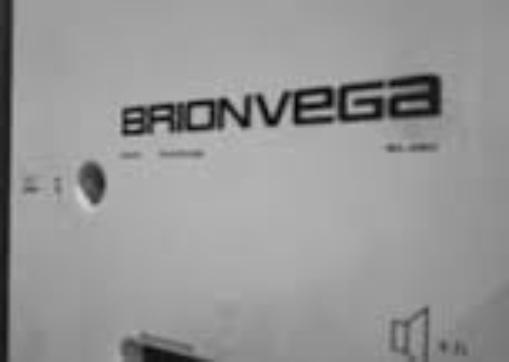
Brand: Brionvega
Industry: Electronic